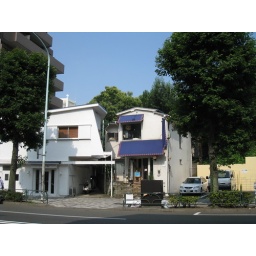
Surprisingly large doll in the window of an Aoyama house (IMG_1806)